Sanctuary of Nuestra Señora de los Remedios

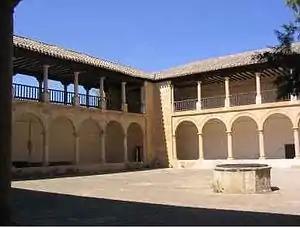

The Sanctuary of Nuestra Señora de los Remedios (Spanish: "Santuario de Nuestra Señora de los Remedios") is a sanctuary located in Fuensanta, Spain. It was declared "Bien de Interés Cultural" in 1973.